Yaguate

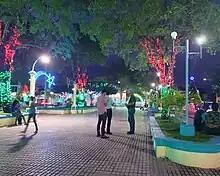
Yaguate, Dominican Republic during Christmas time.

The road heading north from the town leads through several small neighborhoods to the Nizao river. There are many sand mines in the area, as well as some fantastic swimming spots as the river is very clear. Further up the road is the Valdesia Dam.